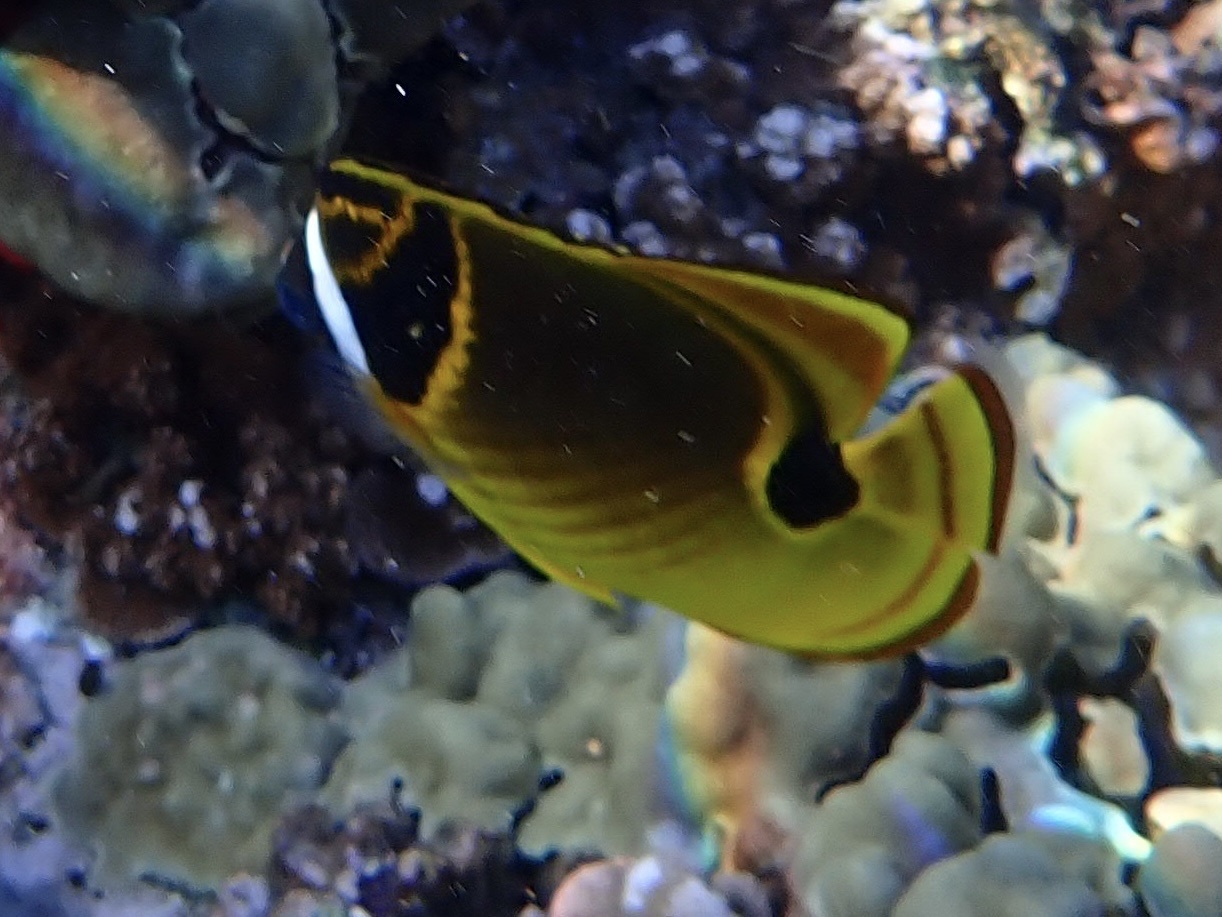
Chaetodon lunula (Raccoon Butterflyfish)